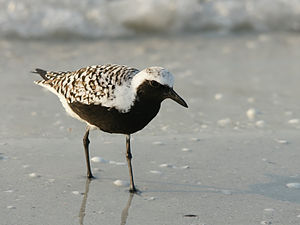
Strandhjejle
Strandhjejle Pluvialis squatarola.Foto: Tim Bowman
Strandhjejlen minder om hjejlen, men er større og har et kraftigere næb. Den ser også lysere grålig ud og flyver den op kan man se de sorte armhuler. Føden består af insekter og snegle. Strandhjejler bliver 27–30 cm lange. Hunnen lægger 4 æg per kuld.